Depth sounding

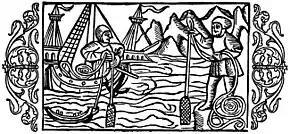
A sailor and a man on shore, both sounding the depth with a line

Depth sounding, often simply called sounding, is measuring the depth of a body of water. Data taken from soundings are used in bathymetry to make maps of the floor of a body of water, such as the seabed topography.